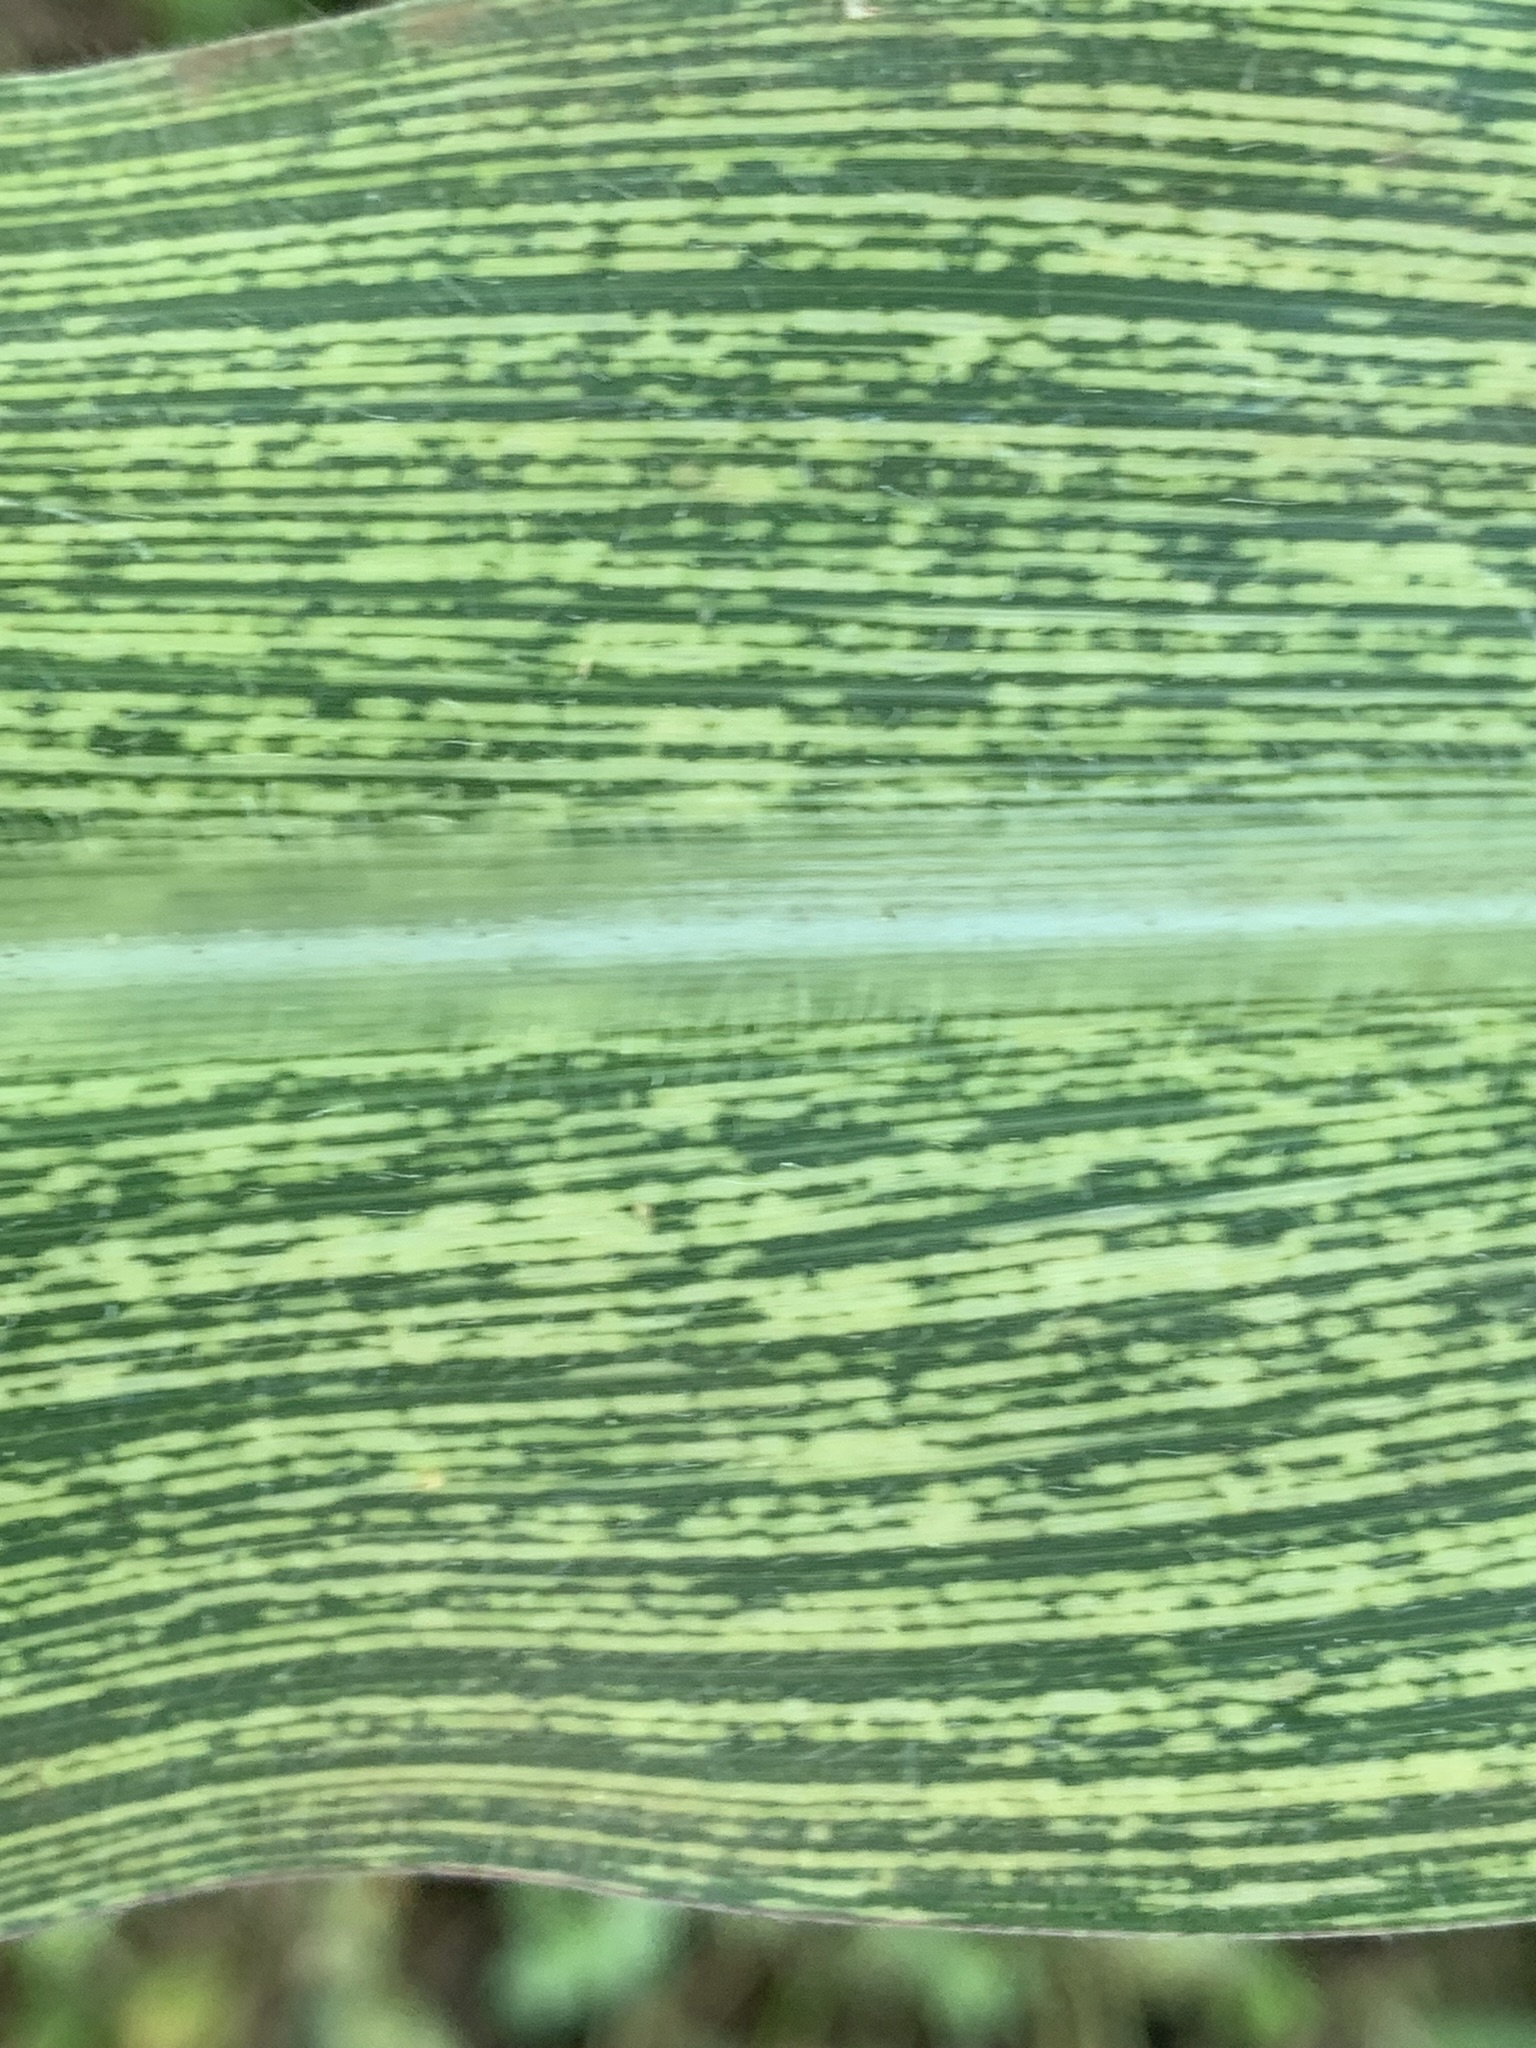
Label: MSV